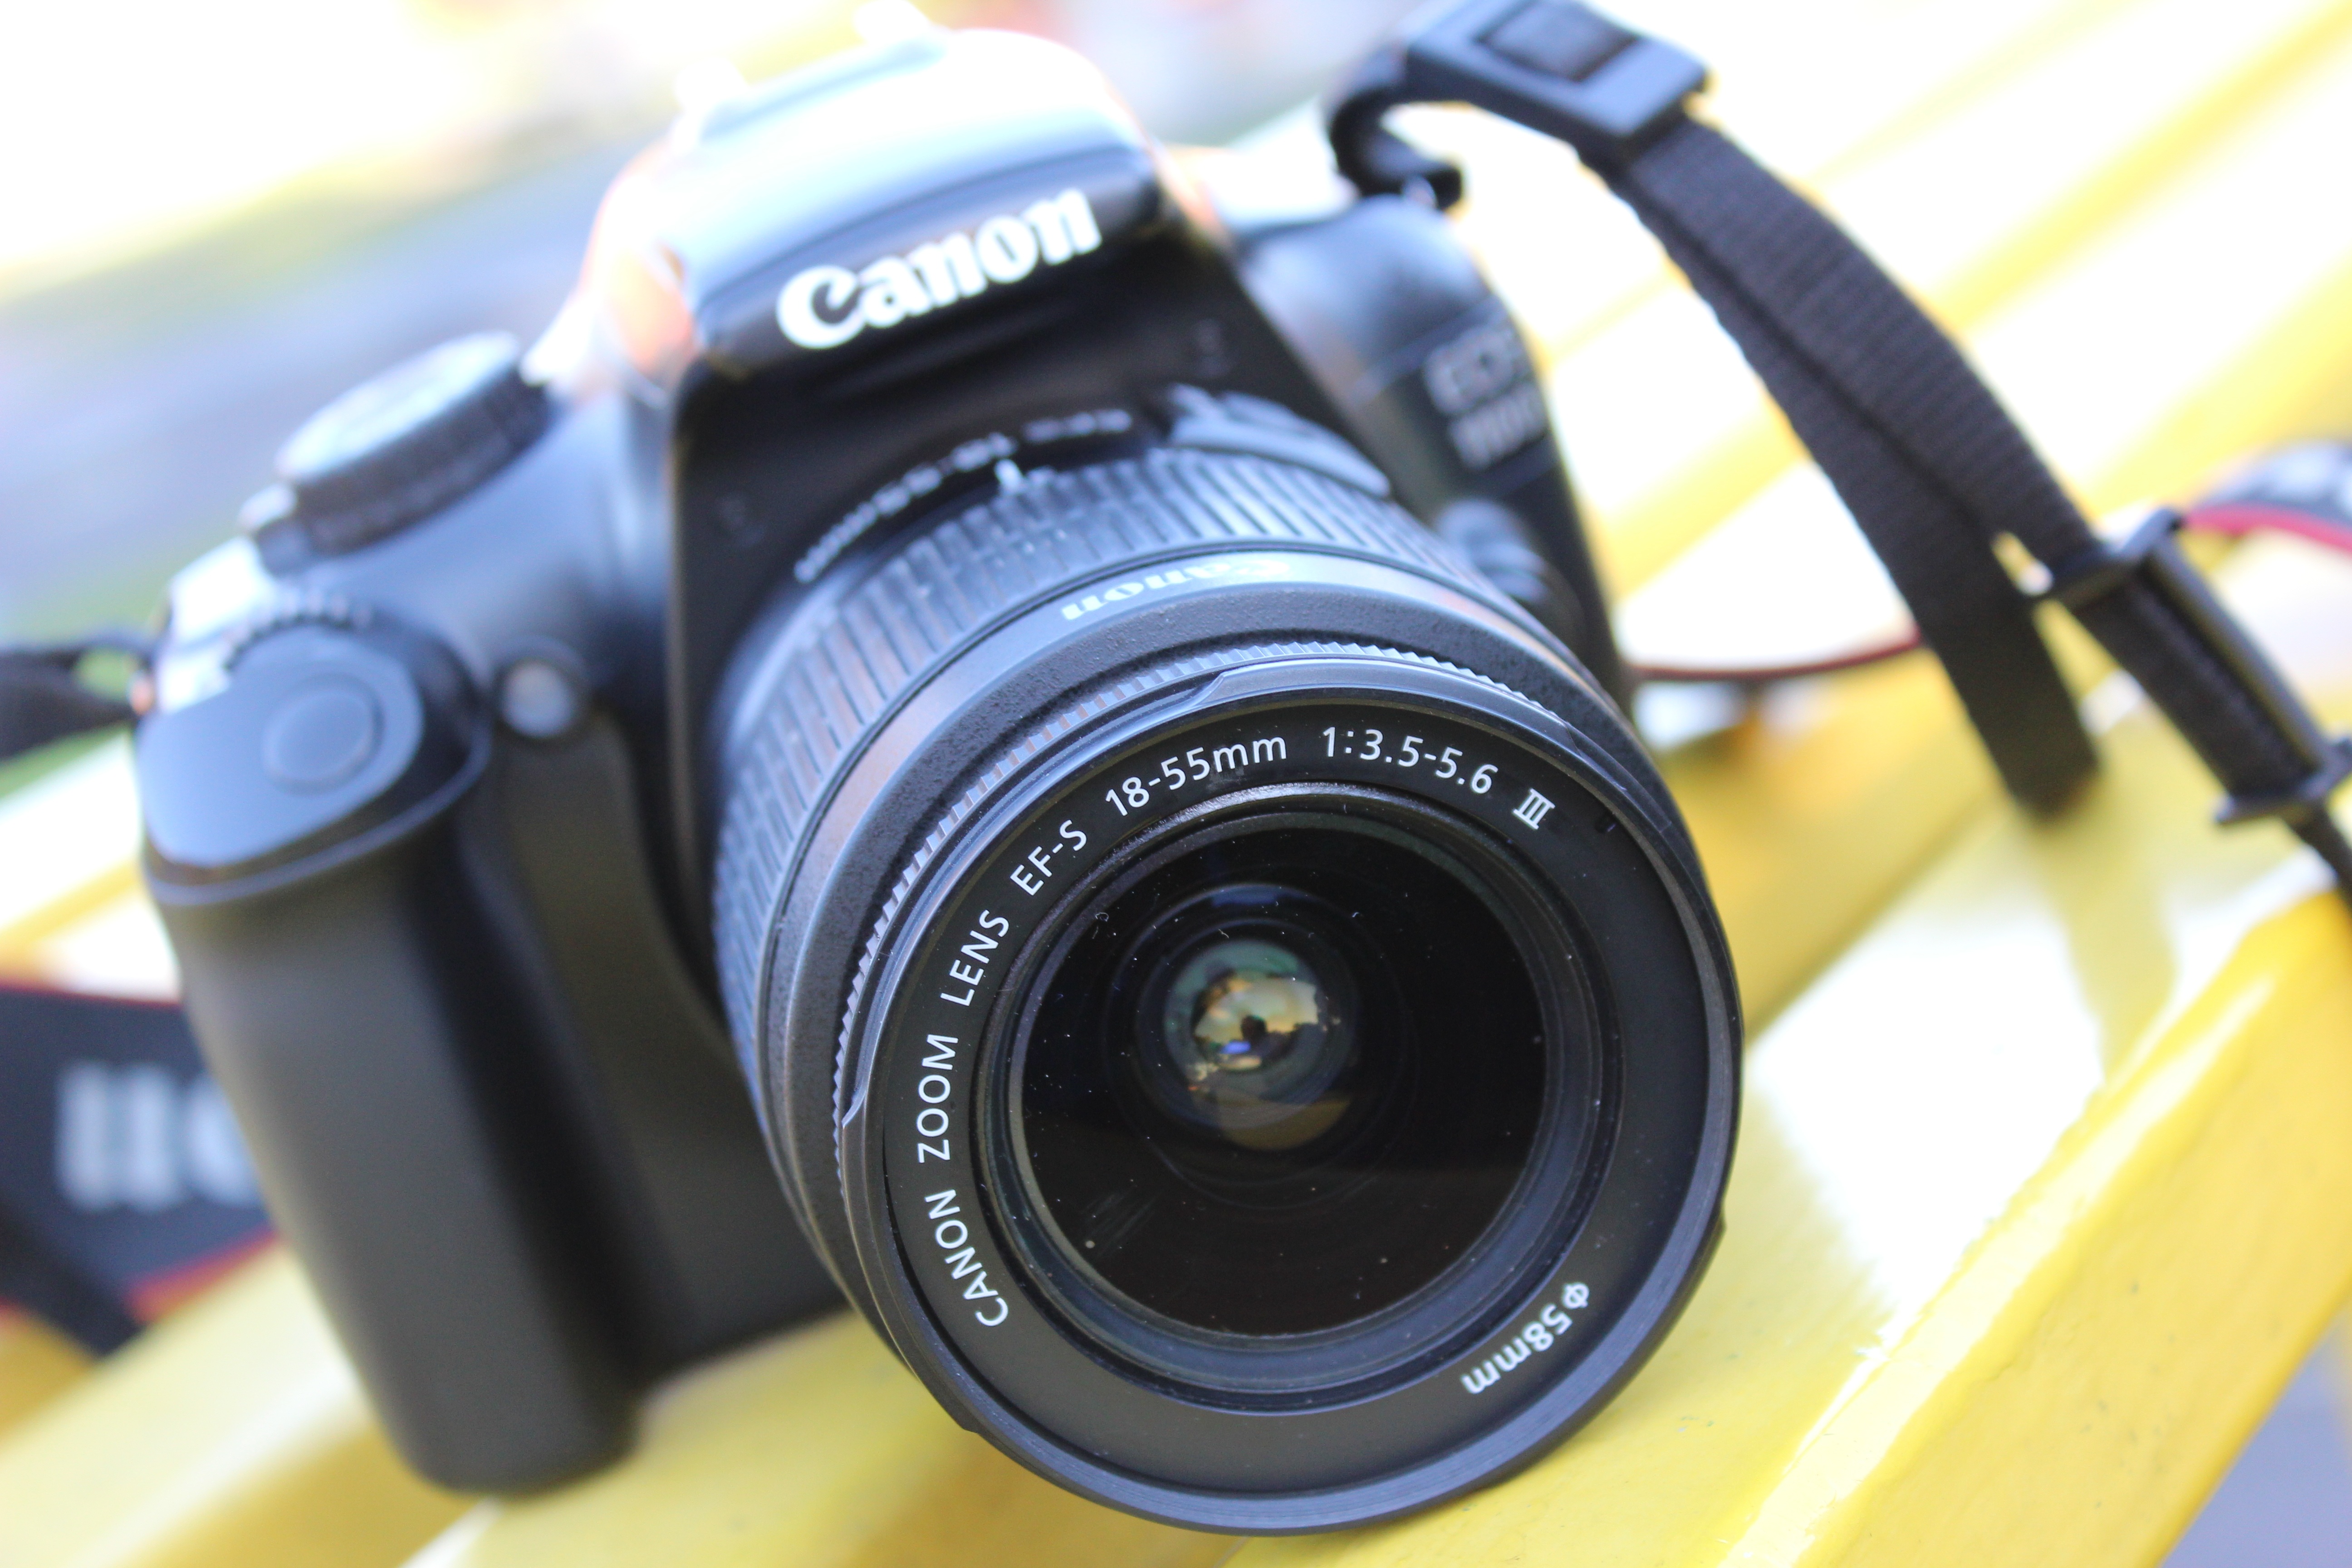
camera, photography, canon, product, reflex camera, digital camera, camera lens, digital slr, single lens reflex camera, cameras optics